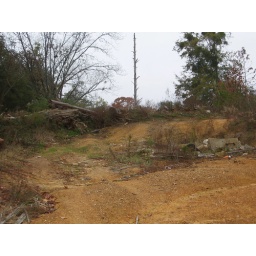
The road has to be just over that hill